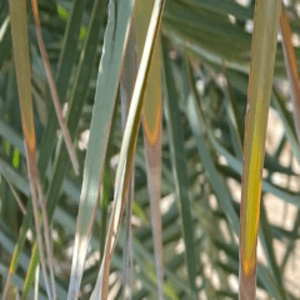
Label: Potassium Deficiency